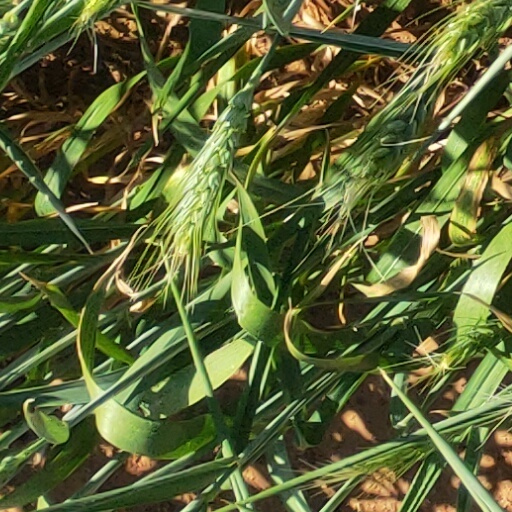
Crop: wheat